Emergency Response Unit (IFRC)

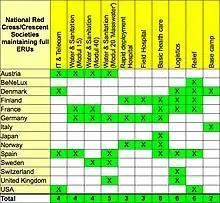
Summary of ERU-Units retrieved 2010

The Austrian Red Cross has 4 ERU teams. 3 specialised on "Water and Sanitation" (Wash M40, Wash MSM20 and Wash M15) and "IT and Telecom" and are highly experienced.